Hirakud Dam

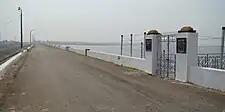

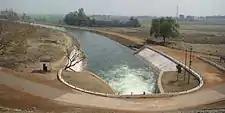

The Hirakud Dam is a man-made structure of earth, concrete and masonry. north of Sambalpur, it is the longest major earthen dam in the world, measuring including dykes, and stands across the river Mahanadi.